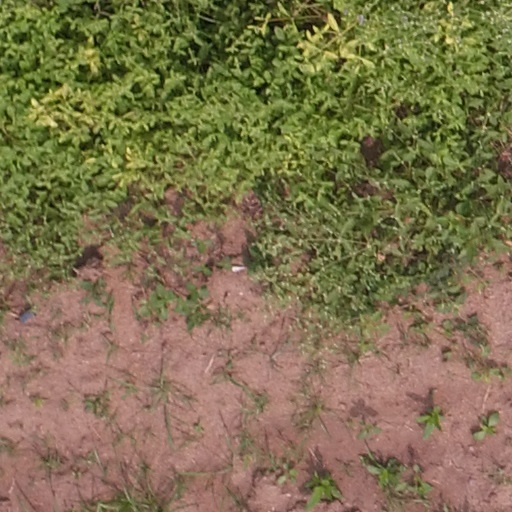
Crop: maize; corn